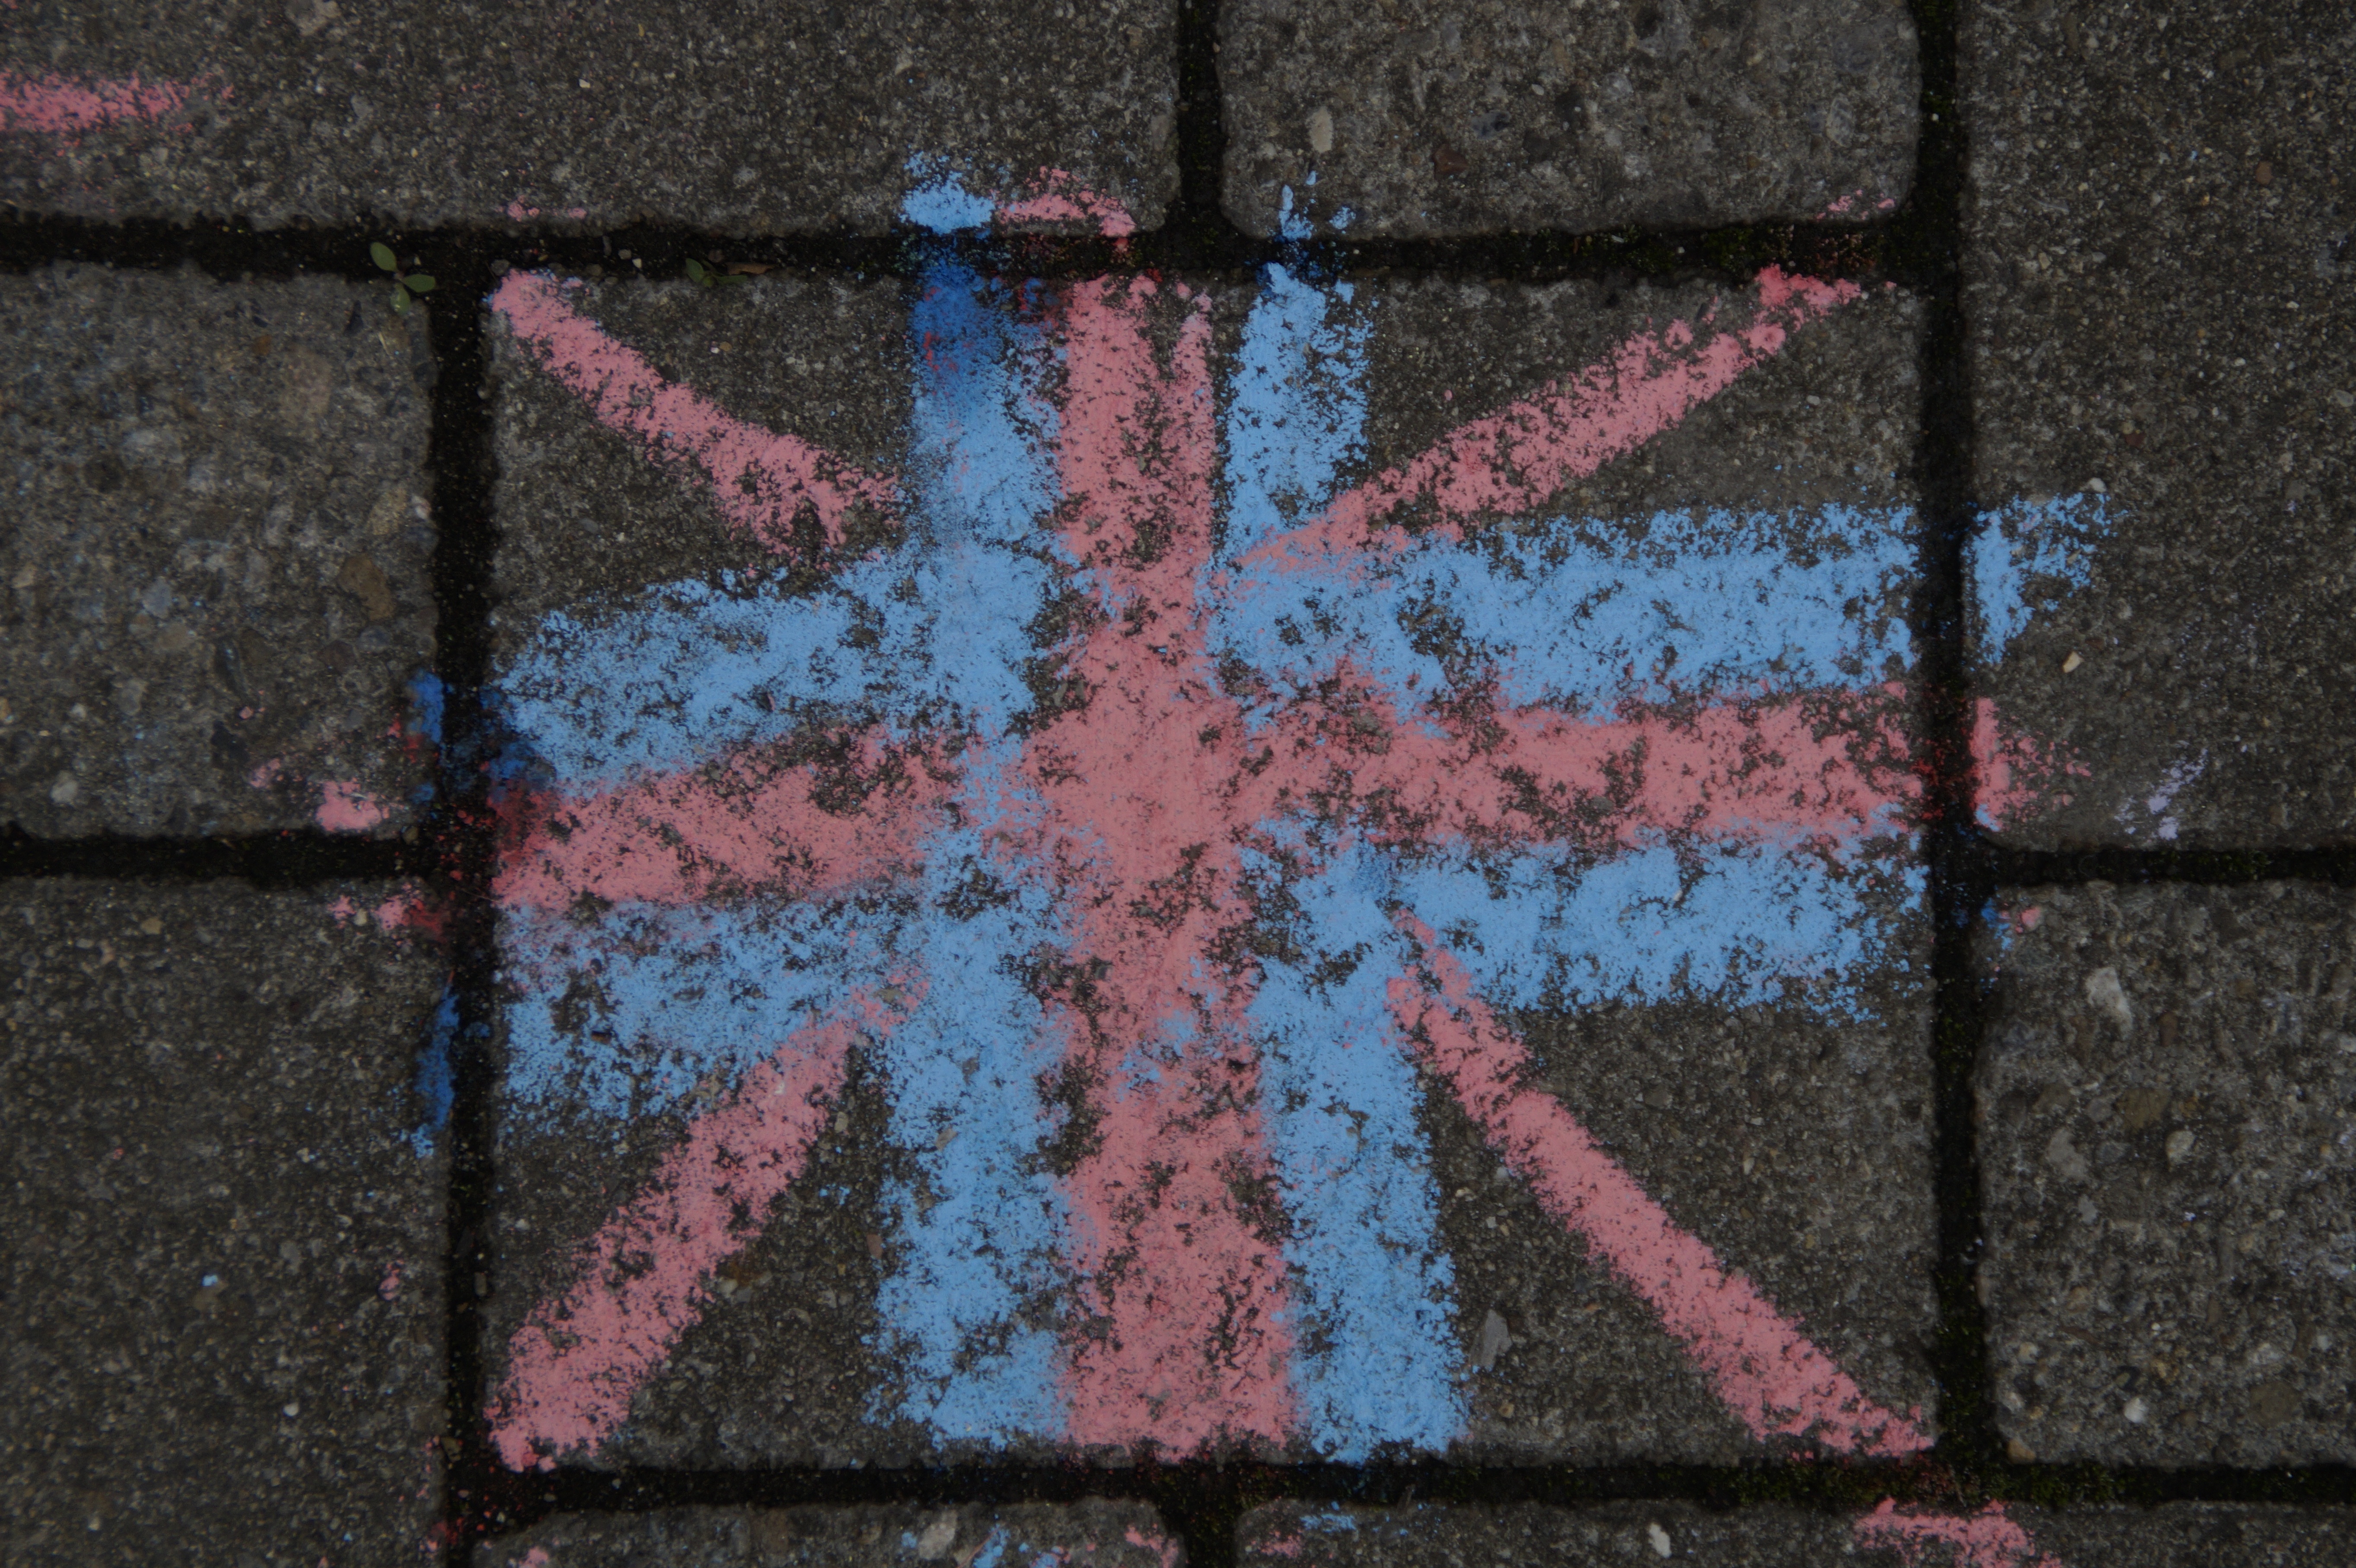
ground, texture, wall, asphalt, line, red, color, flag, blue, material, england, art, chalk, symmetry, painted, english, united kingdom, stra enkreide, street chalk, flooring, road surface